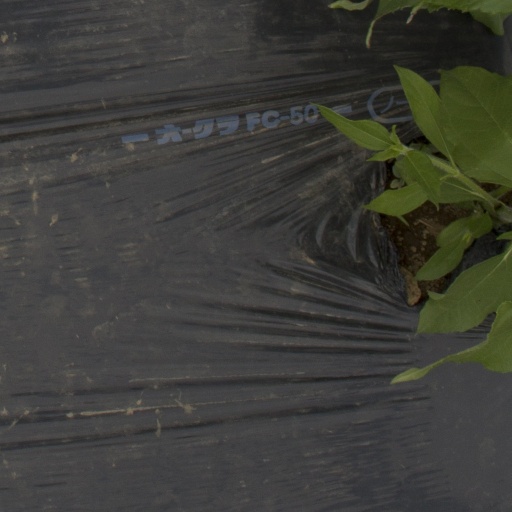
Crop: Jerusalem artichoke